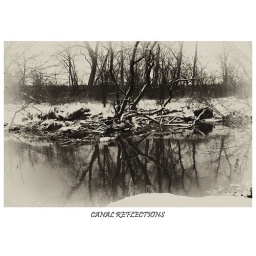
Canal reflections in black and white